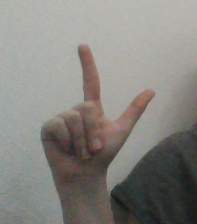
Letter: laam